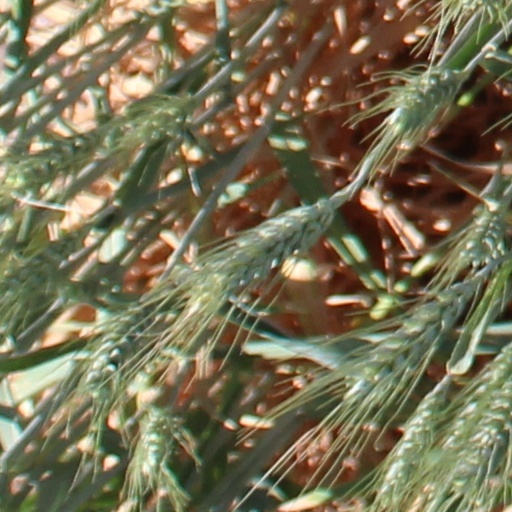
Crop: wheat